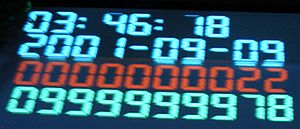
2033 / Billeder
2033 begynder året på en lørdag. Påsken falder dette år den 17. april